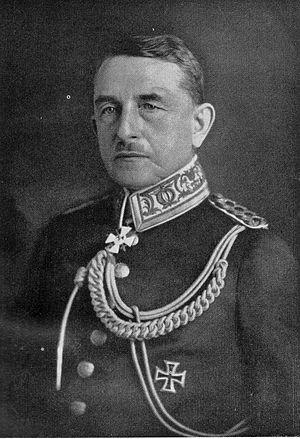
Heinrich Albert Schnee, né le 4 février 1871 à Neuhaldensleben et mort le 23 juin 1949 à Berlin, est un juriste, homme politique et écrivain allemand.